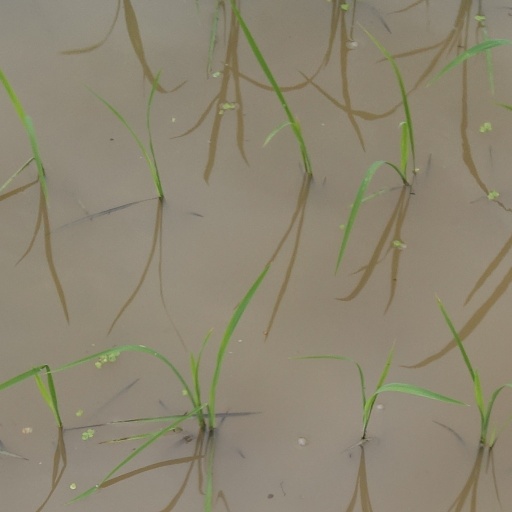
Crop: rice